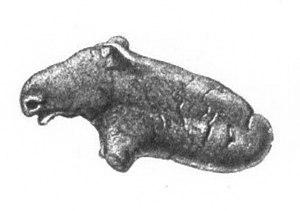
La culture de la céramique perforée est une culture archéologique reflétant un mode de vie de chasseurs-cueilleurs de la transition Mésolithique-Néolithique, au sud de la Scandinavie, principalement sur les côtes du Svealand, du Götaland, de l'Åland, du nord-est du Danemark et au sud de la Norvège.